The Blade (Toledo, Ohio)

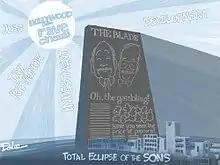
August 2011 "Toledo Free Press" editorial cartoon which prompted a lawsuit from "The Blade"

In 2004 "The Blade" won the Pulitzer Prize for Investigative Reporting with a series of stories entitled "Buried Secrets, Brutal Truths". The story brought to light the story of the Tiger Force, a Vietnam fighting force that brutalized the local population. In 2006, "The Blade" was a finalist for a Pulitzer Prize, and winner of the National Headliner Award, for breaking the scandal in Ohio known as Coingate.